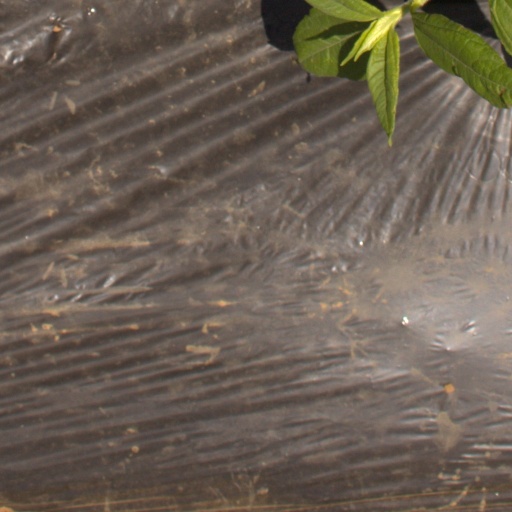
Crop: Jerusalem artichoke